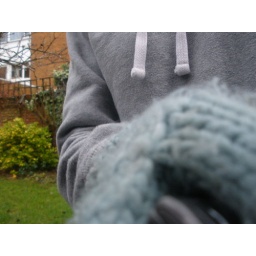
got locked out my house so i climbed over the fence and decided to take some pictures :L